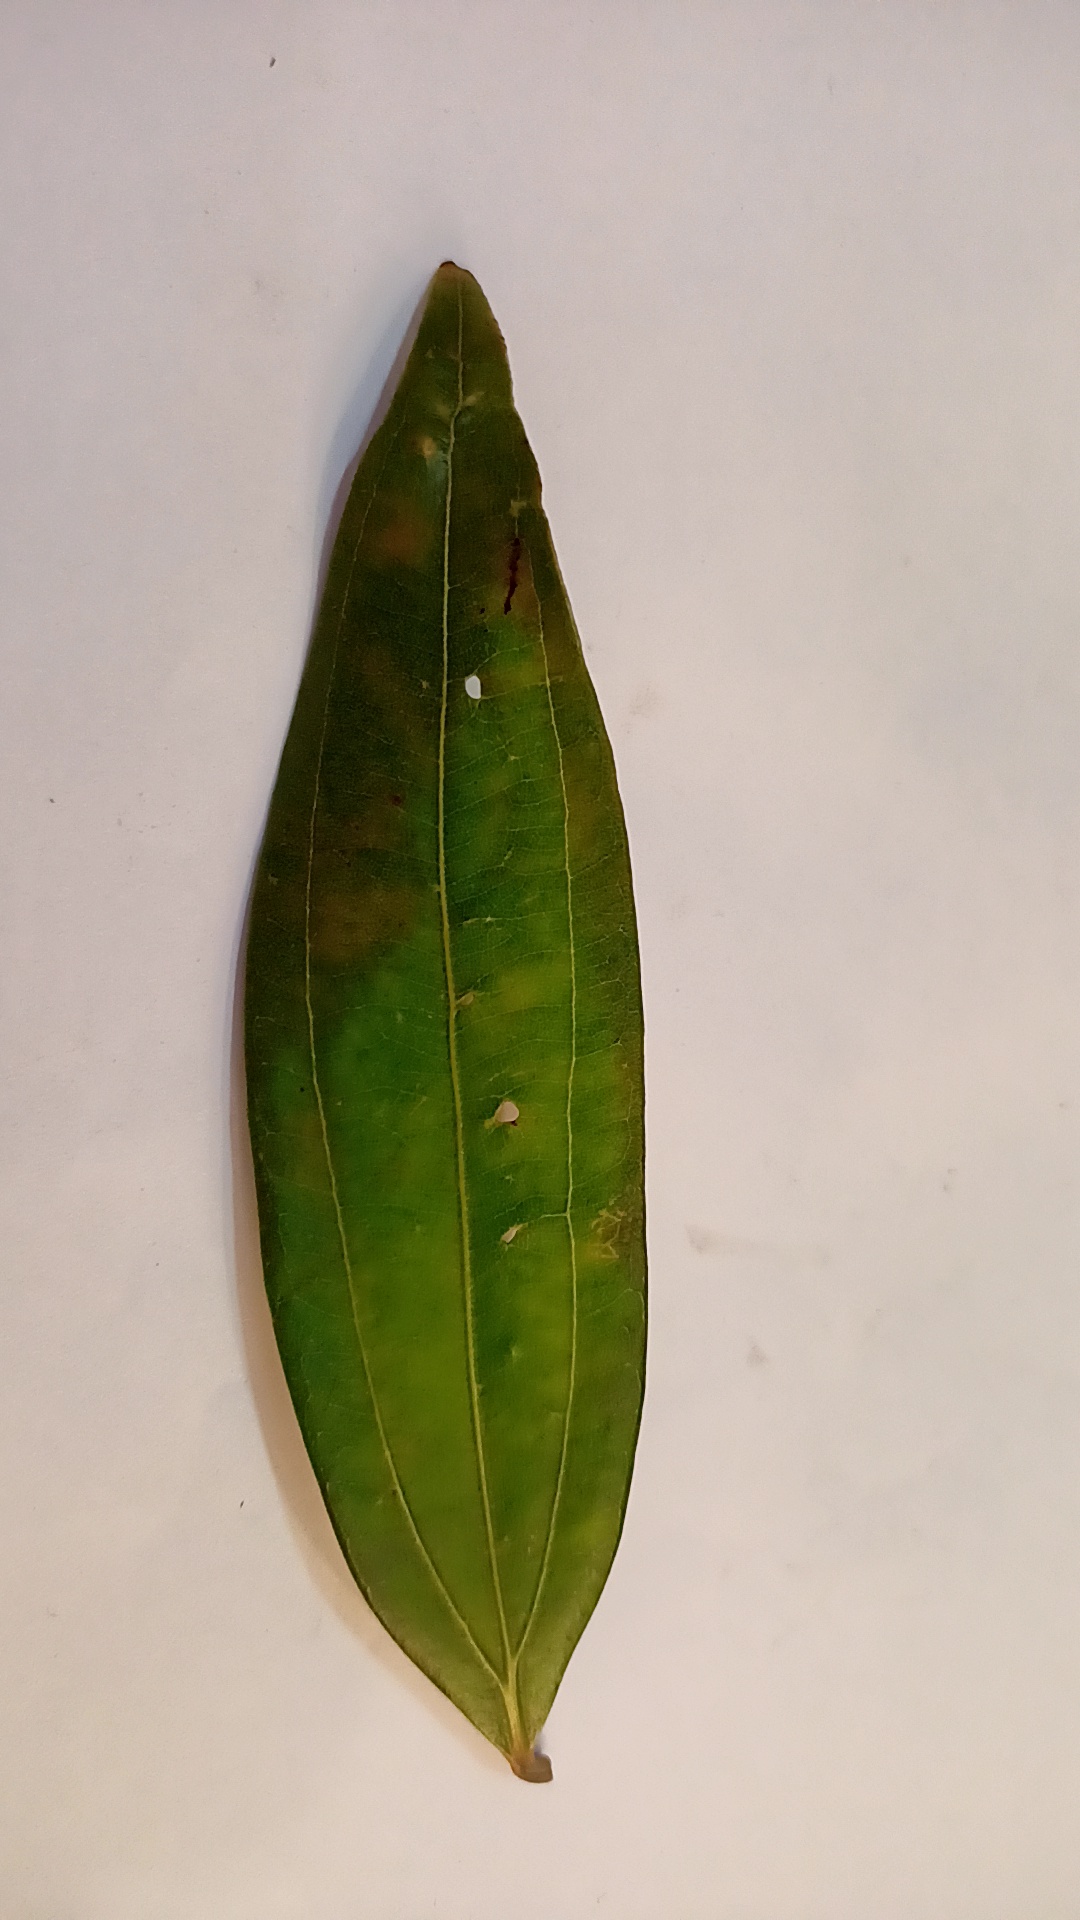
Label: Disease